Michael Palese

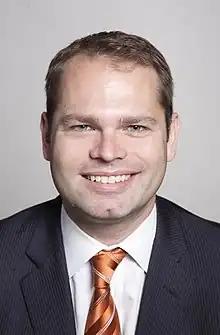

Dr. Michael A. Palese, is an American urologist specializing in robotic, laparoscopic and endoscopic surgery, with a special emphasis on robotic surgeries relating to kidney cancer and kidney stone disease.